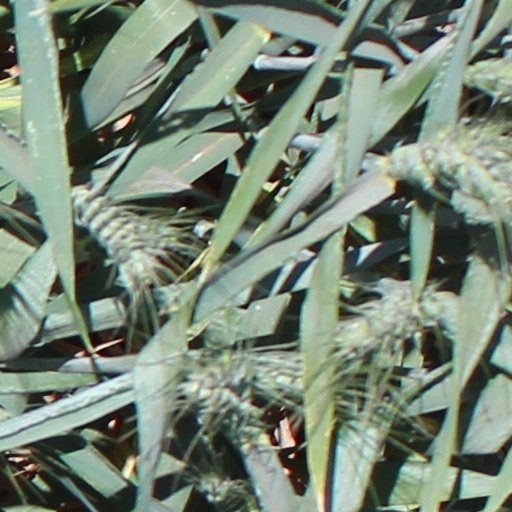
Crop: wheat